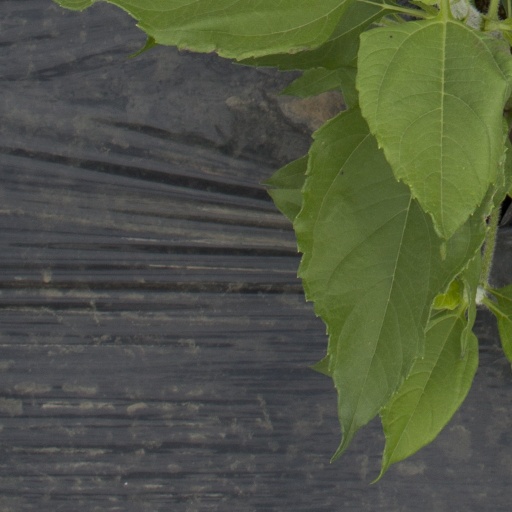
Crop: Jerusalem artichoke